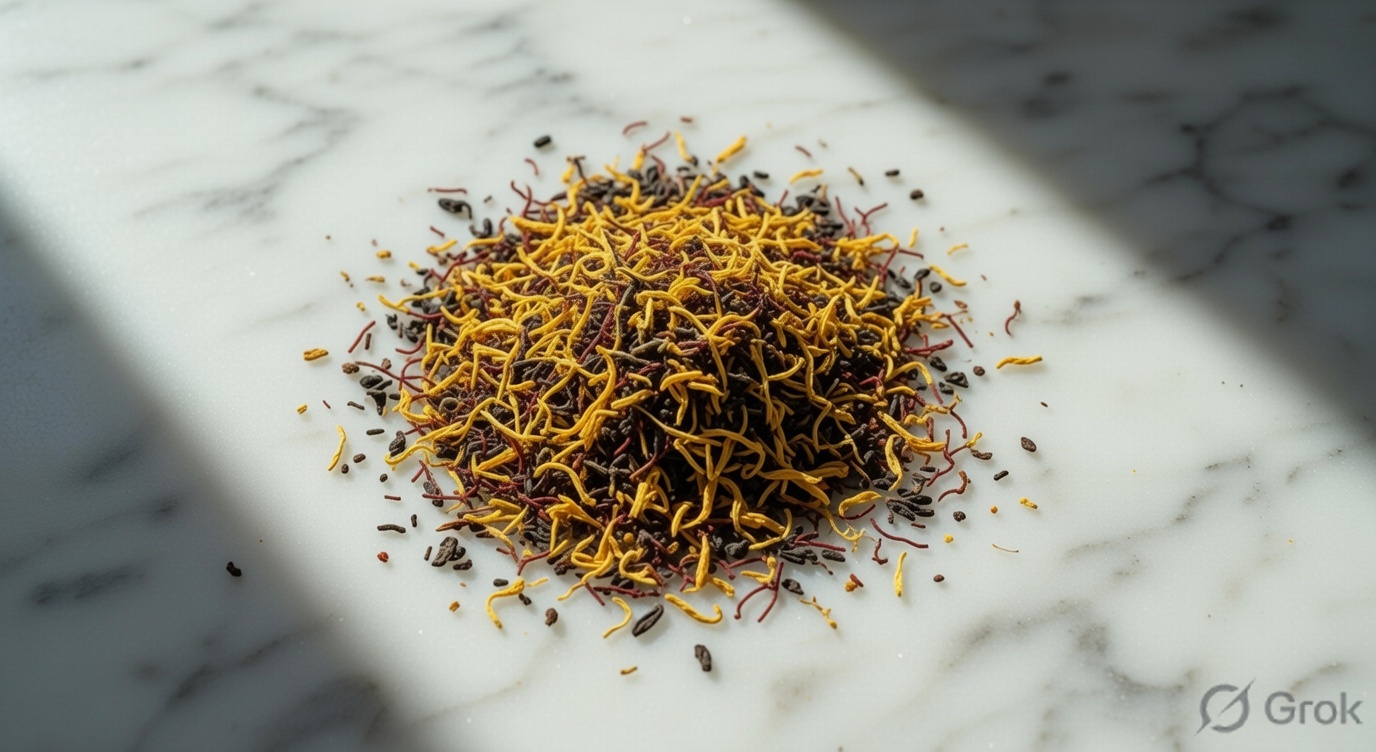
Saffron quality class: adulterated